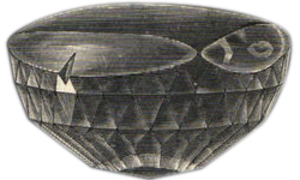
Koh-i-Nor avant 1852 Русский: Кохинур в своём старом виде, до 1852г. Svenska: Koh-i-noor i sin äldre form, före 1852